Leigh M. Chapman

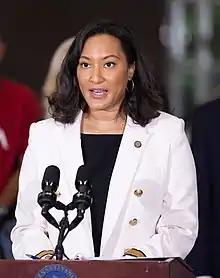
Chapman in 2022

Leigh M. Chapman (born ) is an American voting rights activist and former government official who served as acting secretary of the Commonwealth of Pennsylvania from 2022 to 2023.